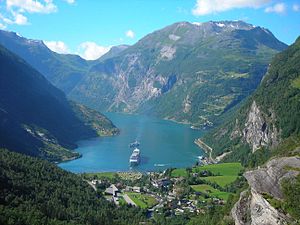
Geiranger
Udsigt over Geiranger og Geirangerfjorden.
Geiranger er en bygd i Stranda kommune. Den ligger inderst i Geirangerfjorden, en sidefjord til Storfjorden i Møre og Romsdal. Navnet kommer antagelig af det norrøne geirr og angr som betyder fjord. Bygden har kun cirka 240 fastboende og er omgivet af stejle fjeldsider. Det er et af Norges mest besøgte turistmål med over 700.000 besøgende. Der er fem hoteller og otte andre overnatningsteder.